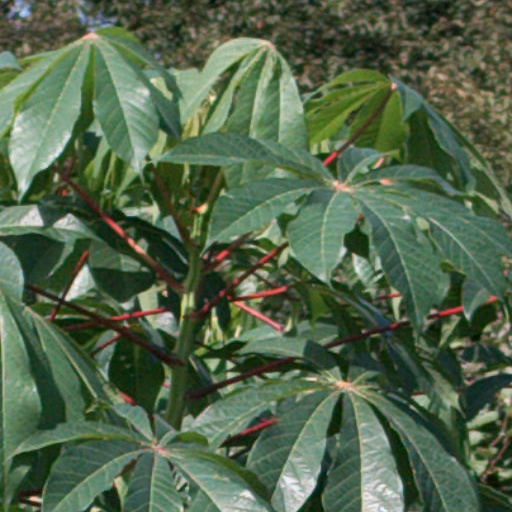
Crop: cassava